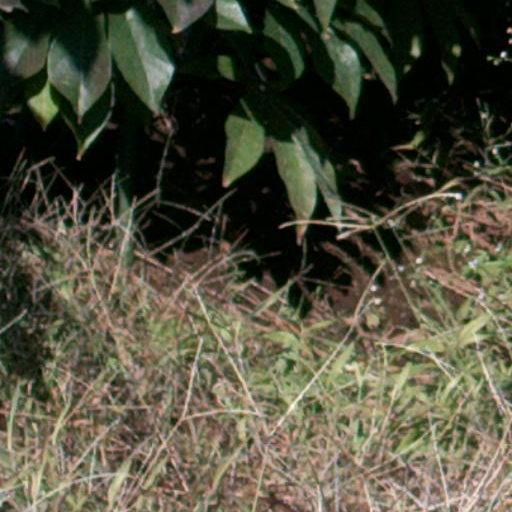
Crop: cassava